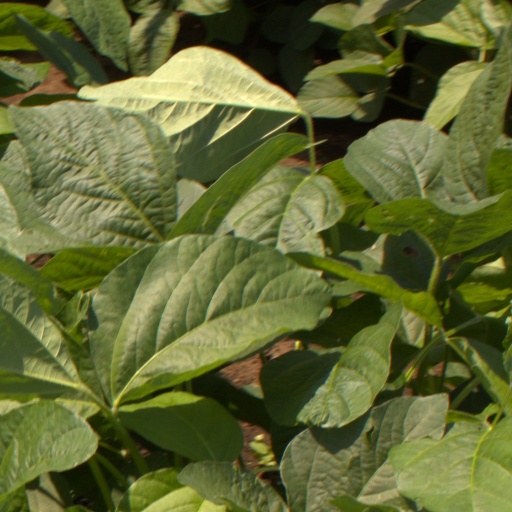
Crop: soybean